Bistatic radar

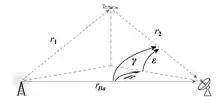
Bistatic radar block diagram

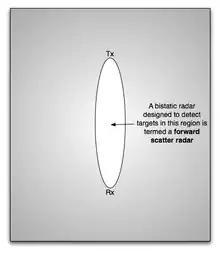
Illustration of forward scatter geometry

Bistatic radar is a radar system comprising a transmitter and receiver that are separated by a distance comparable to the expected target distance. Conversely, a conventional radar in which the transmitter and receiver are co-located is called a monostatic radar.